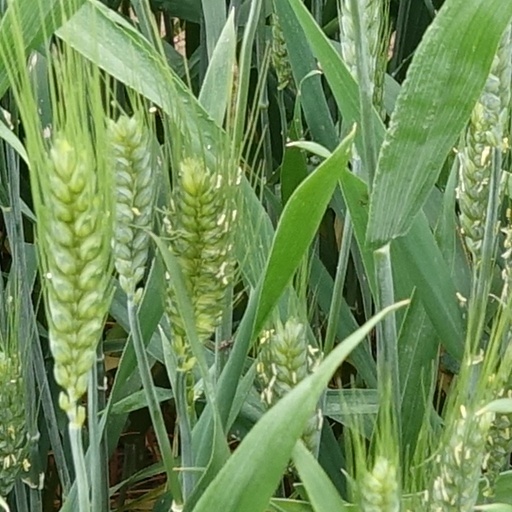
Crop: wheat